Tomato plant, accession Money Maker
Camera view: tilt-top (135 deg); turntable rotation: 330 degrees
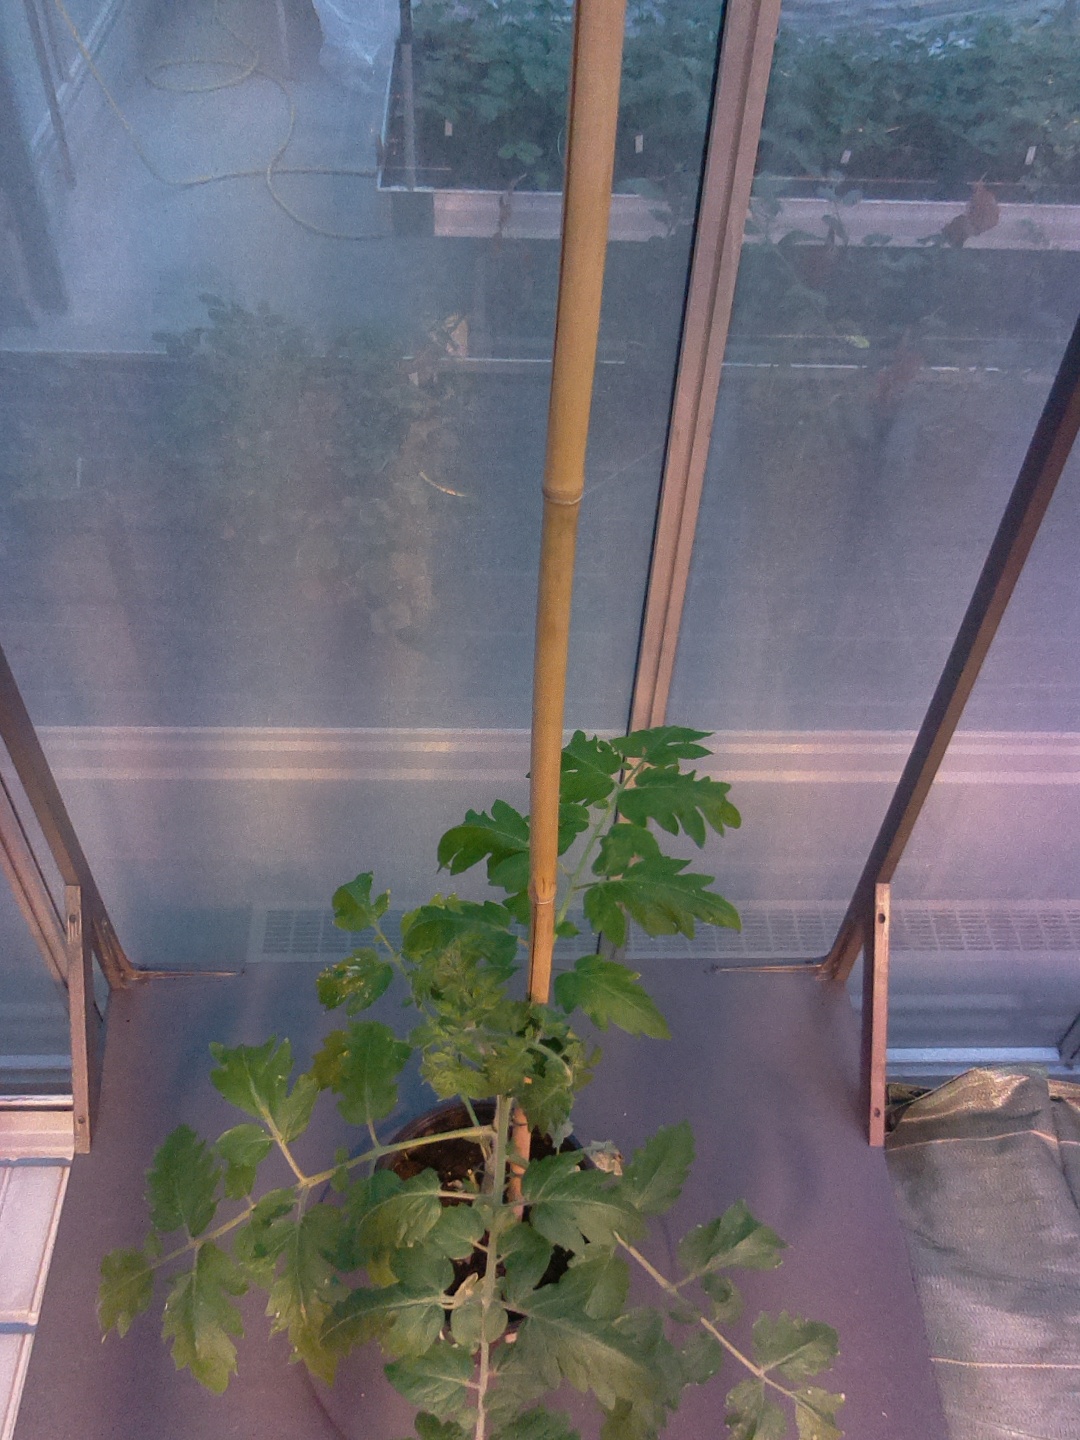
BBCH growth stage 52: 2 inflorescences visible